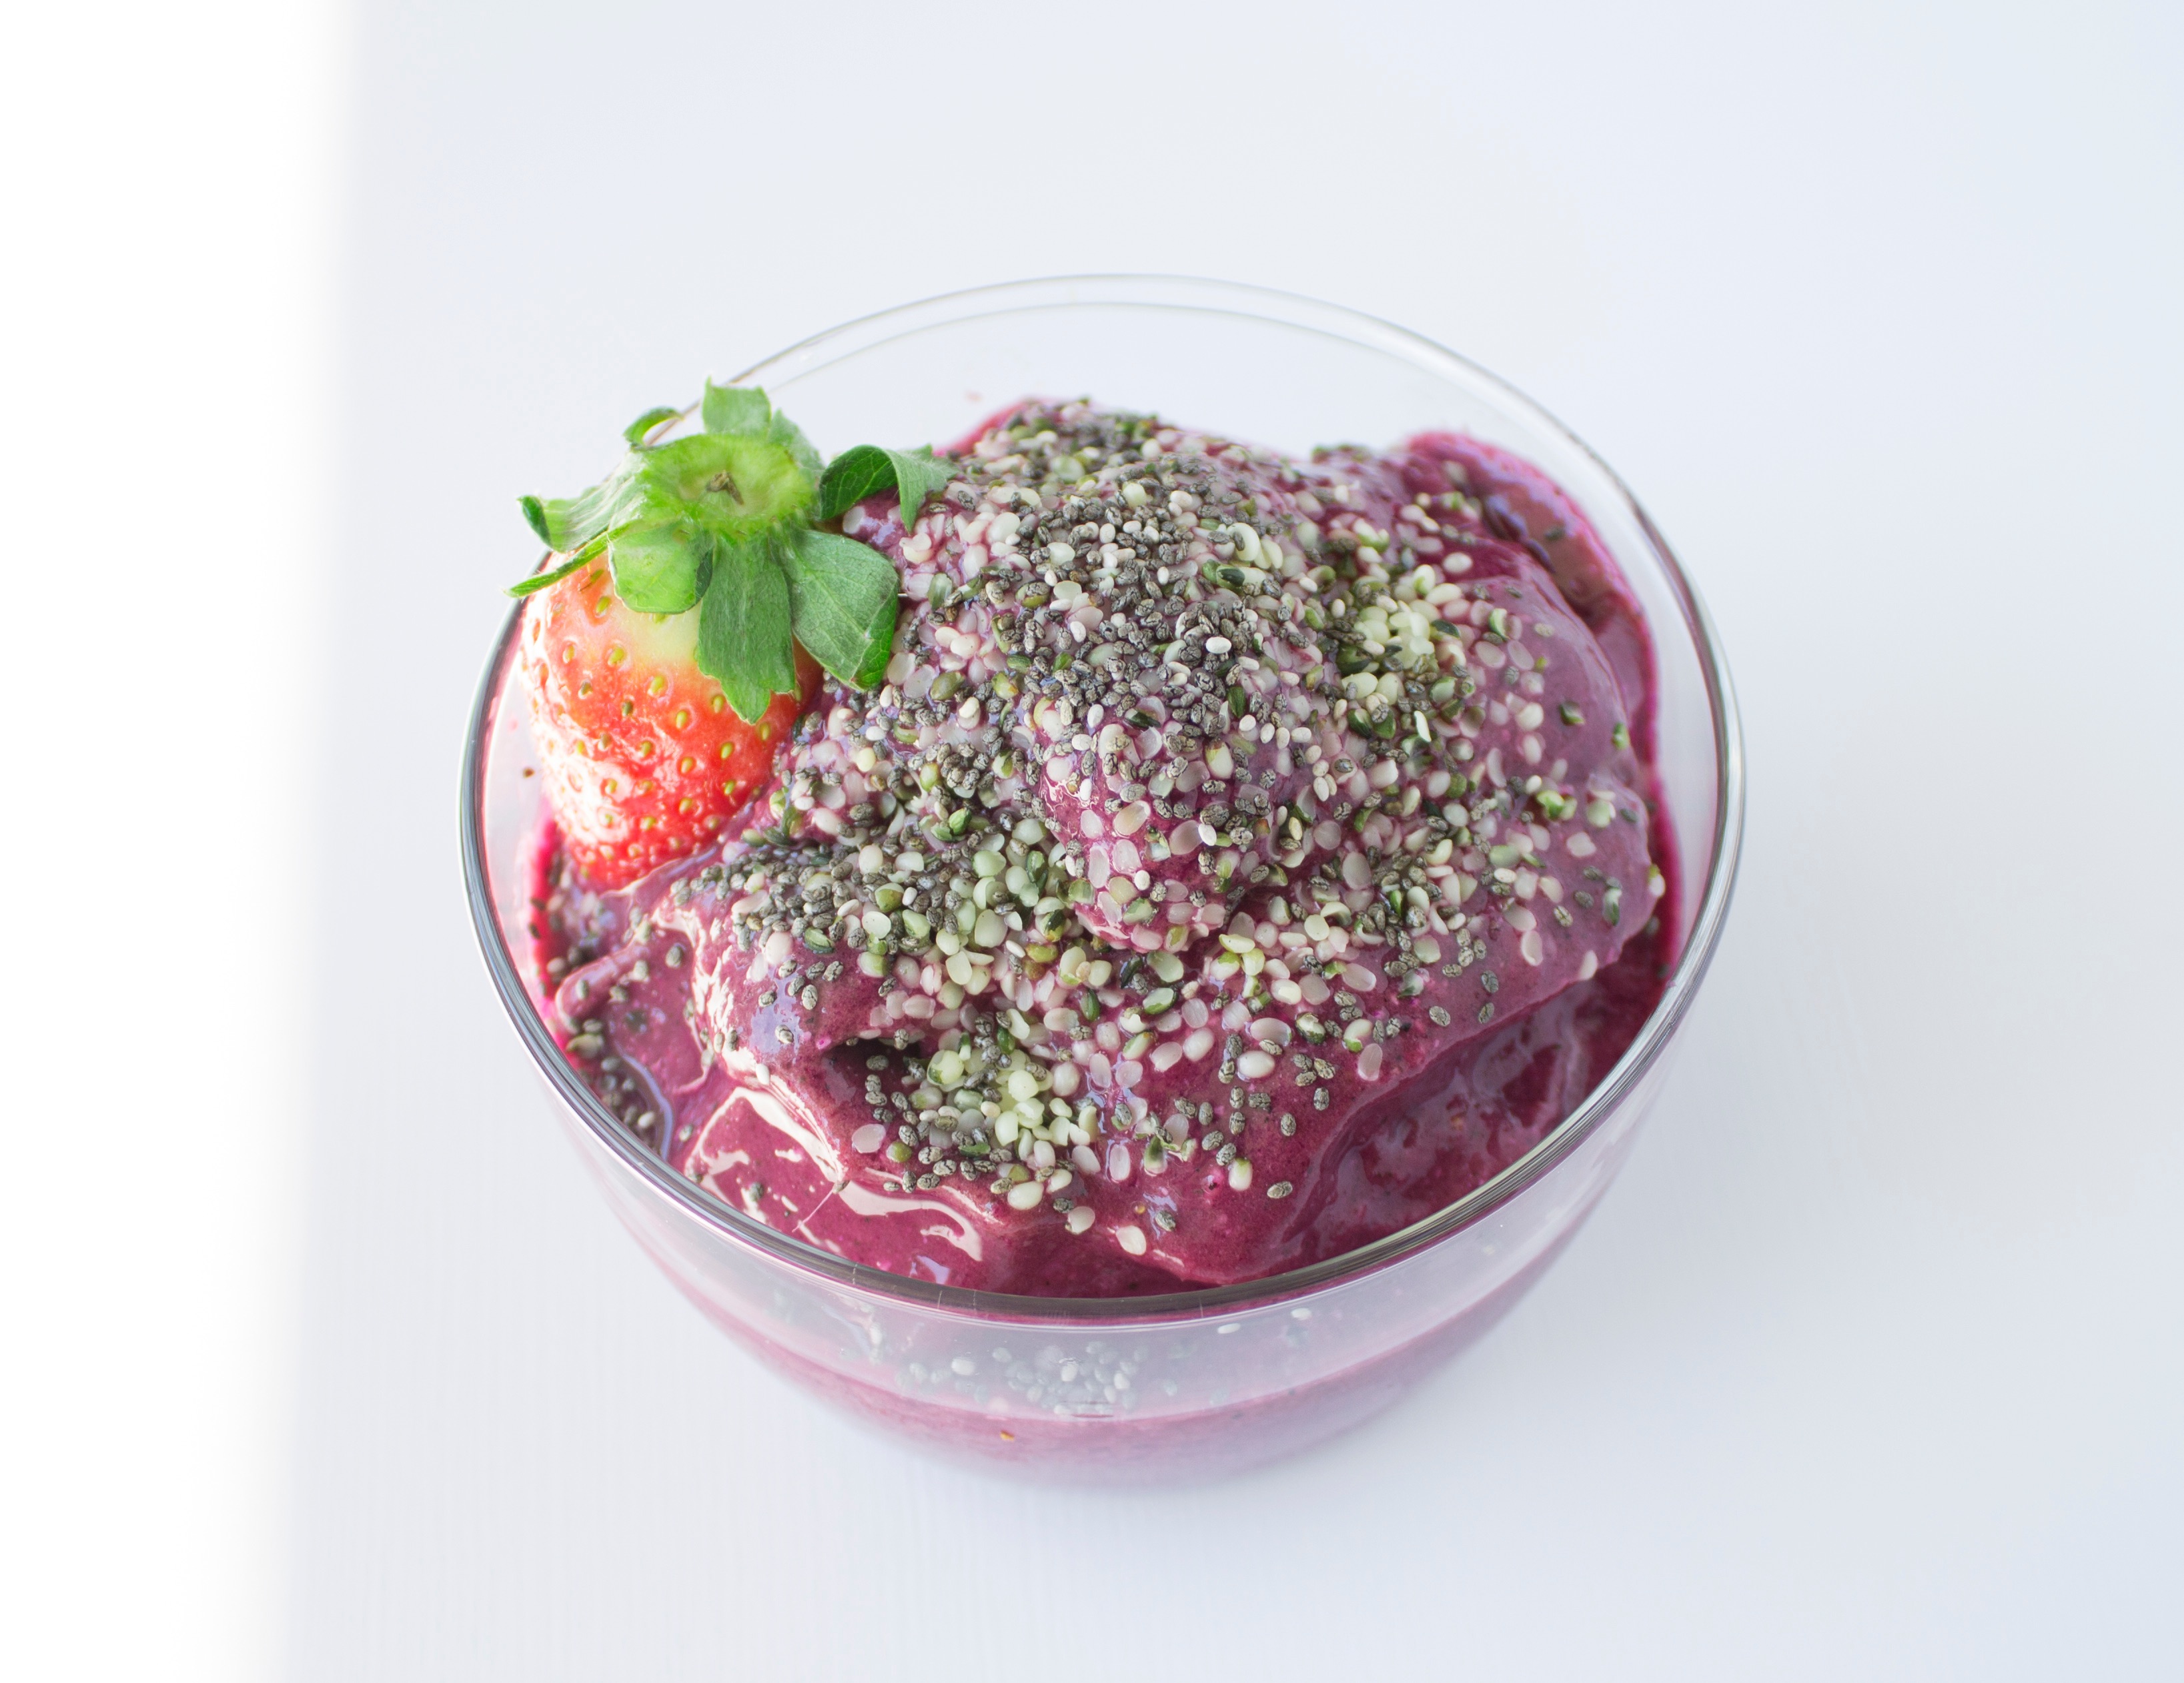
plant, fruit, berry, food, produce, dessert, strawberry